Space Moose

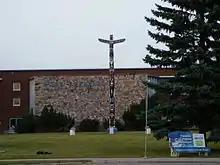
Thrasher originally created "Space Moose" while enrolled at Ross Sheppard High School in Edmonton.

Thrasher said that he began drawing Space Moose while enrolled at Ross Sheppard High School in Edmonton in order to make a friend laugh. The first "Space Moose" comic premiered in the October 3, 1989, edition of "The Gateway". In 1991 Thrasher left the University of Alberta and worked for Northwestern Utilities in Edmonton; during the four months he worked with the company, he did not produce any "Space Moose" comics, and the school newspaper replaced Space Moose's slot with "Colby Christ", a comic about Colby Cosh, a friend of Thrasher. When Thrasher returned to the university, "Colby Christ" was replaced by "Space Moose", which had resumed. Thrasher and Donald R. "Don" Husereau drew "Colby Christ meets Space Moose", a strip that was a segue between the series.